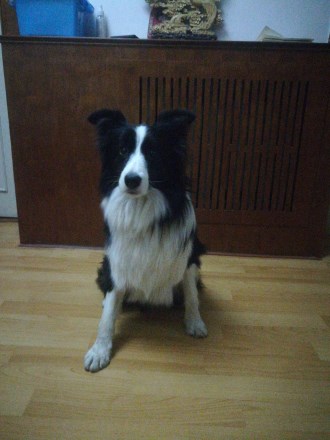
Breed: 2594-n000109-Border_collie